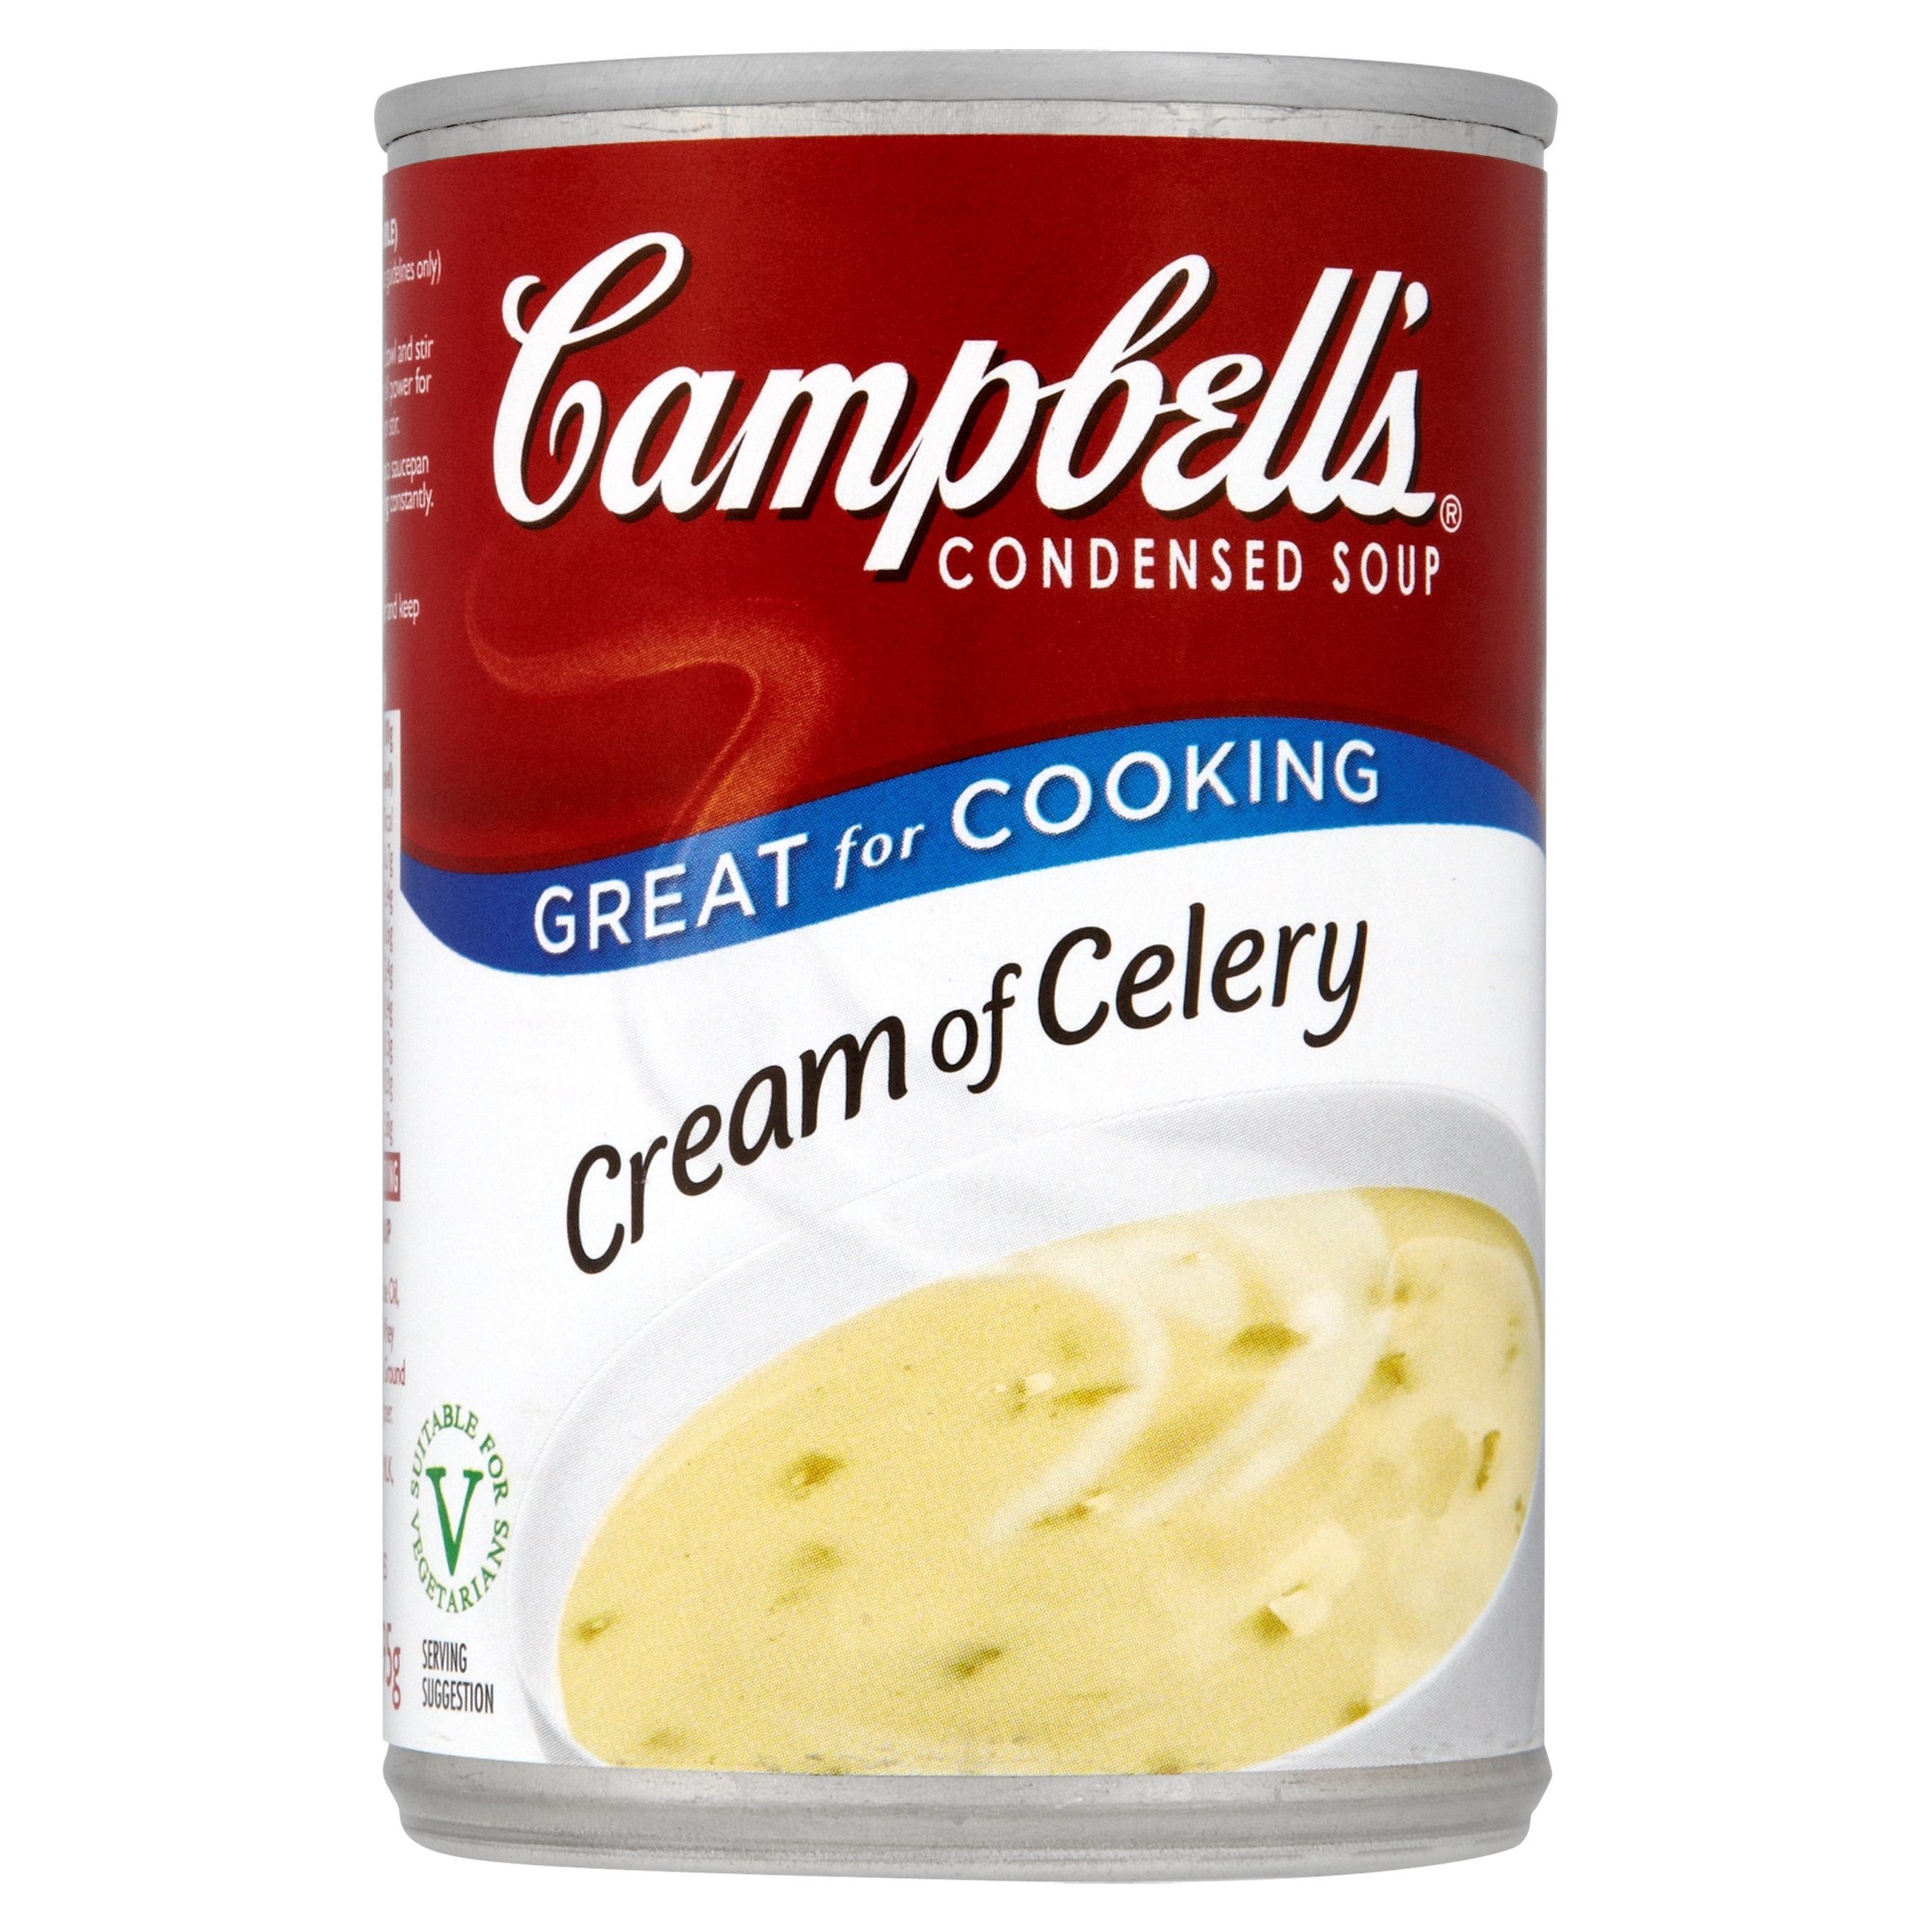
Item Name: Campbell's, Condensed Cream of Chicken & Mushroom Soup, 10.75oz Can (Pack of 6)
Bullet Point 1: Campbell's
Bullet Point 2: Condensed Cream of Chicken & Mushroom Soup
Bullet Point 3: 10.75oz Can
Bullet Point 4: Pack of 6
Product Description: Campbell's, Condensed Cream of Chicken & Mushroom Soup, 10.75oz Can (Pack of 6)
Value: 62.43
Unit: Ounce

Price: 1.755